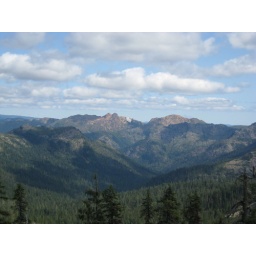
weird white rock inclusion in the red buttes